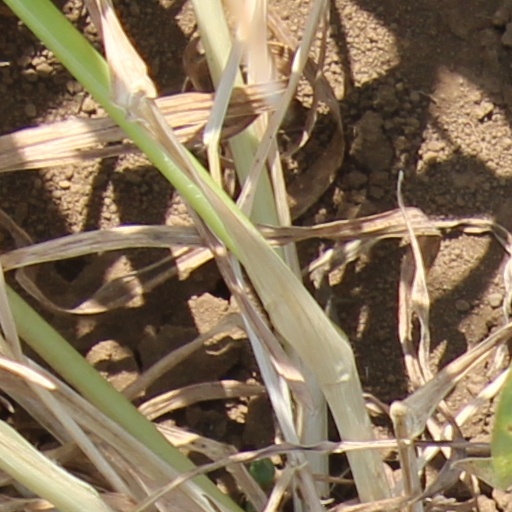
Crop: wheat